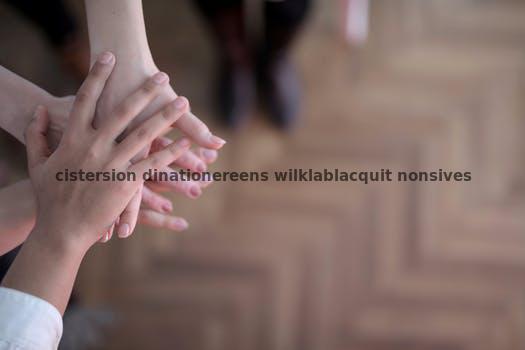
Label: Watermark